Kingdom of Mewar

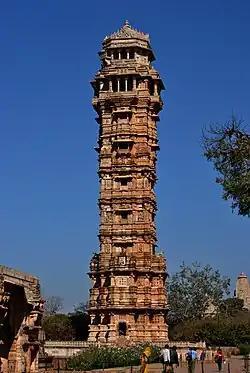

The Guhilas from the 8th century acknowledged the suzerainty of the Gurjara-Pratiharas. In the 10th century, Bharttripatta II became an independent ruler and broke ties with the Pratihara empire and assumed the title "Maharajadhiraja". His successor Allata killed Devapala, the ruler of the Gurjara Pratihara at that time.